SMS Augusta

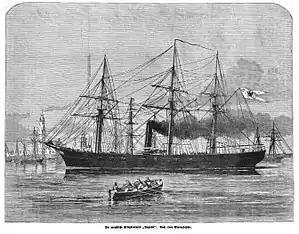
Illustration of in 1864

The keel for had been laid down at the Arman Brothers shipyard in France in mid-1863 as part of a secret order from the Confederate States Navy; the ship was originally named , supposedly for Japan. ("KK"—Corvette Captain) Ludwig von Henk inspected the ship, which was purchased on 13 May 1864. The contract was finalized on 25 May, which stipulated that the ship would be delivered complete, though without armament to Bremerhaven. Six days after the contract was signed, the ship's name was changed to in honor of King Wilhelm's wife, Augusta of Saxe-Weimar-Eisenach. After conducting brief sea trials, arrived in Bremerhaven on 20 June, where she received her battery of guns and conducted additional trials, including shooting trials, in the Jade Bight. On 20 July, joined the squadron sent by the Austrian Navy to fight the Danish fleet, though the ceasefire that ended the Second Schleswig War went into effect the following day. As a result, went to the recently acquired port of Kiel on 20 November, which had become the Prussian fleet's primary base, (Rear Admiral) Eduard von Jachmann having moved the bulk of the fleet there after the end of the conflict.